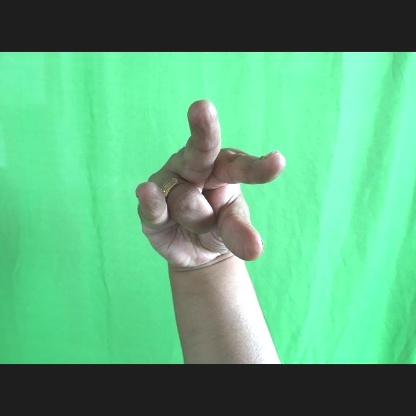
Mudra: Kangulam